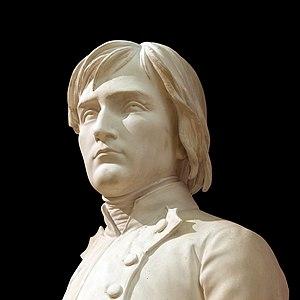
Statue en plâtre, réplique d'un plâtre réalisé pour une statue de bronze érigée devant l'hôtel de ville de Brienne.